Joseph Edward Duncan

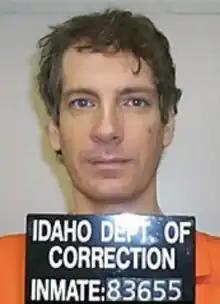
IDOC inmate mugshot, 2005

Joseph Edward Duncan III (February 25, 1963 – March 28, 2021) was an American convicted serial killer and child molester who was on death row in federal prison following the 2005 kidnappings and murders of members of the Groene family of Coeur d'Alene, Idaho. He was also serving 11 consecutive sentences of life without parole for the 1997 murder of Anthony Martinez of Beaumont, California. Additionally, Duncan confessed to — but had not been charged with — the 1996 murder of two girls, Sammiejo White and Carmen Cubias, in Seattle, Washington. At the time of the attack on the Groene family, Duncan was on the run from a child molestation charge in Minnesota.